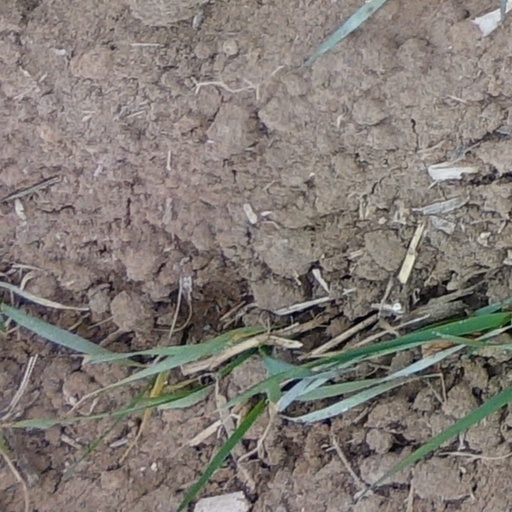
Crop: wheat